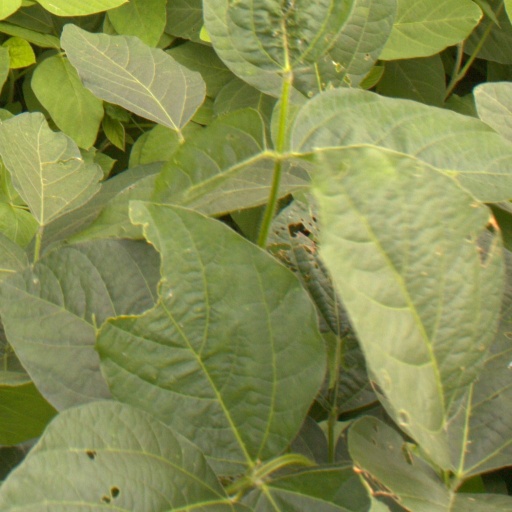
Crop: soybean